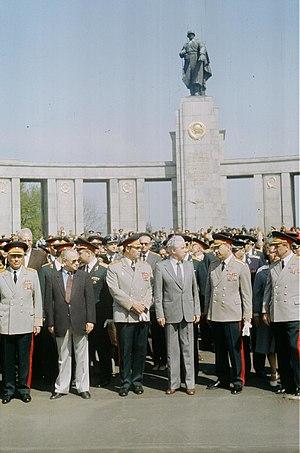
Mémorial soviétique (Tiergarten)Polski: Pomnik Żołnierzy Radzieckich w Berlinie (Tiergarten)Português: Memorial de Guerra Soviético (Tiergarten)